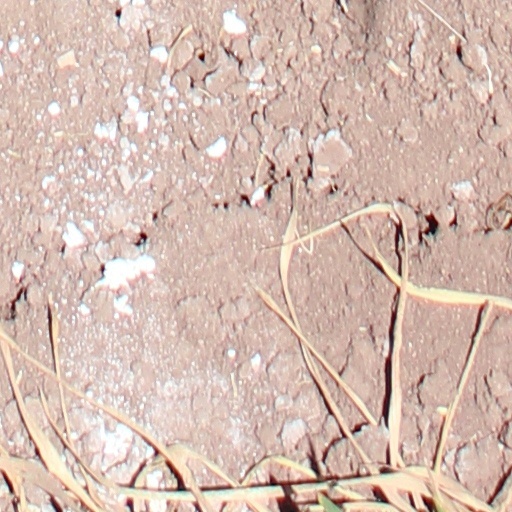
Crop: wheat